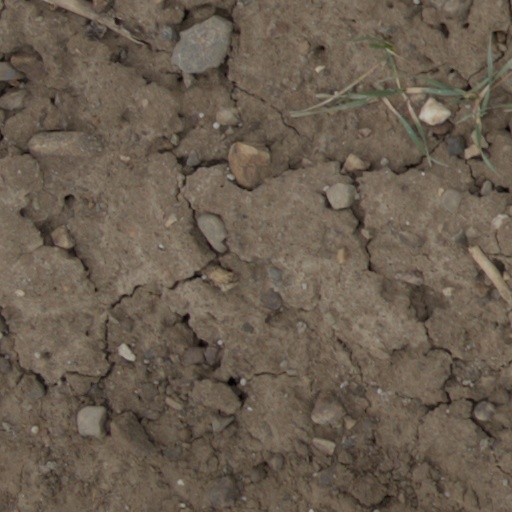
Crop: wheat